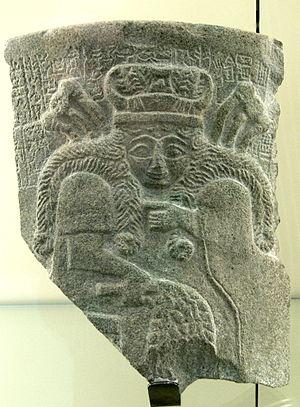
Sumer est une région située à l'extrême sud de la Mésopotamie antique, couvrant une vaste plaine parcourue par le Tigre et l'Euphrate, bordée, au sud-est, par le golfe Persique. Il s'y est développé une importante civilisation à compter de la fin du IVᵉ millénaire av. J.-C. et durant le IIIᵉ millénaire av. J.-C.
Lagash est une ancienne ville du pays de Sumer, en Basse-Mésopotamie, et un royaume dont elle était au moins à l'origine la capitale. Cette ancienne cité-État comprenait, en plus de la ville éponyme située sur le site actuel d'Al-Hiba, Girsu, ville sainte où se trouve le sanctuaire de la divinité tutélaire du royaume, Ningirsu, et d'où proviennent la plupart des découvertes archéologiques et épigraphiques qui permettent de connaître l'histoire du royaume de Lagash.
Nisaba, également appelée Nidaba ou Nanibgal, est une divinité sumérienne de la mythologie mésopotamienne, fille du dieu Enki et de la déesse Ninhursag. Elle était vénérée en Basse Mésopotamie aux IIIᵉ millénaire av. J.‑C. et IIᵉ millénaire av. J.‑C., notamment dans le royaume de Lagash ainsi qu'à Umma et Eresh.